Kimberley Locke

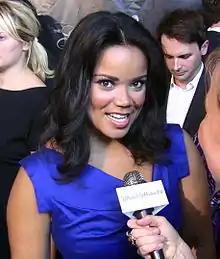
Locke in 2011

Kimberley Dawn Locke (born January 3, 1978) is an American singer and television personality. She has recorded in the dance and pop genres, and has targeted the adult contemporary radio format. She was the cohost of the daytime talk show "Dr. and the Diva."